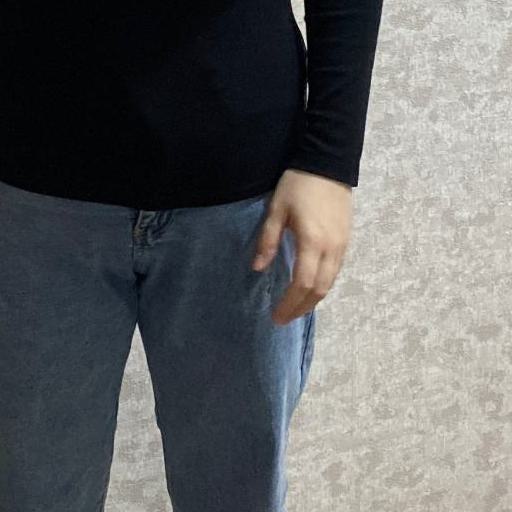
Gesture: no_gesture